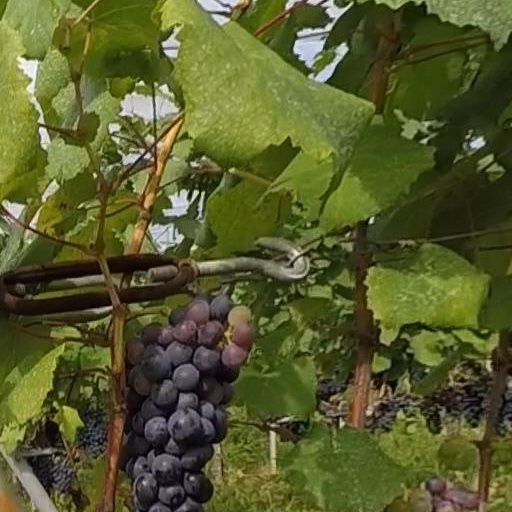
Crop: grape